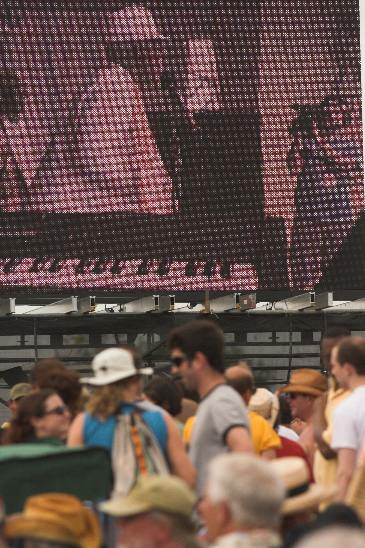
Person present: Yes